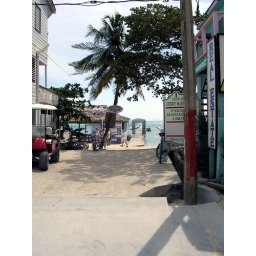
Most of the restaurants on the water had outside seating on the beach over looking the water.